Ralsko (mountain)

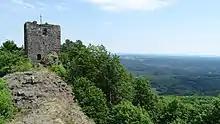
Castle ruins

The first wooden castle was probably built as early as the 13th century. The oldest preserved parts of the castle are the two residential towers, which were probably built as early as the 14th century. In the 15th century, the castle was expanded with a shield wall.